Shackleton Range

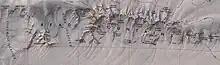
Read Mountains

The plateau surface is a discontinuous and faulted undulating peneplain, most visible on the south of the range.